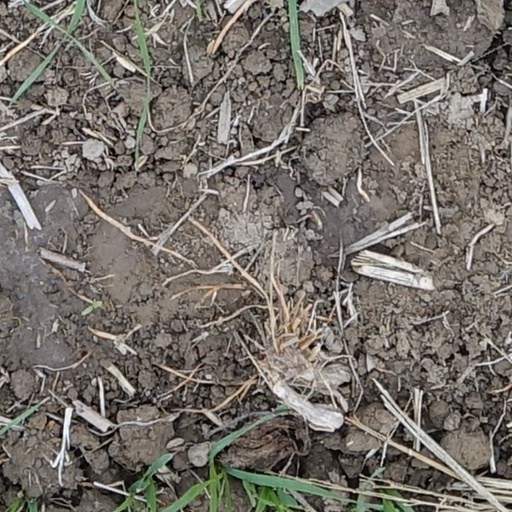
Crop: wheat